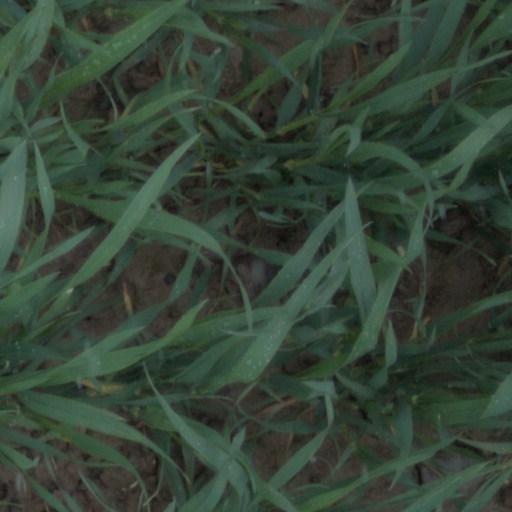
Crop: wheat